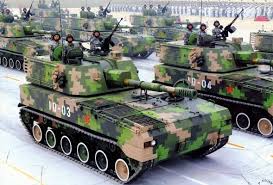
Label: D-30